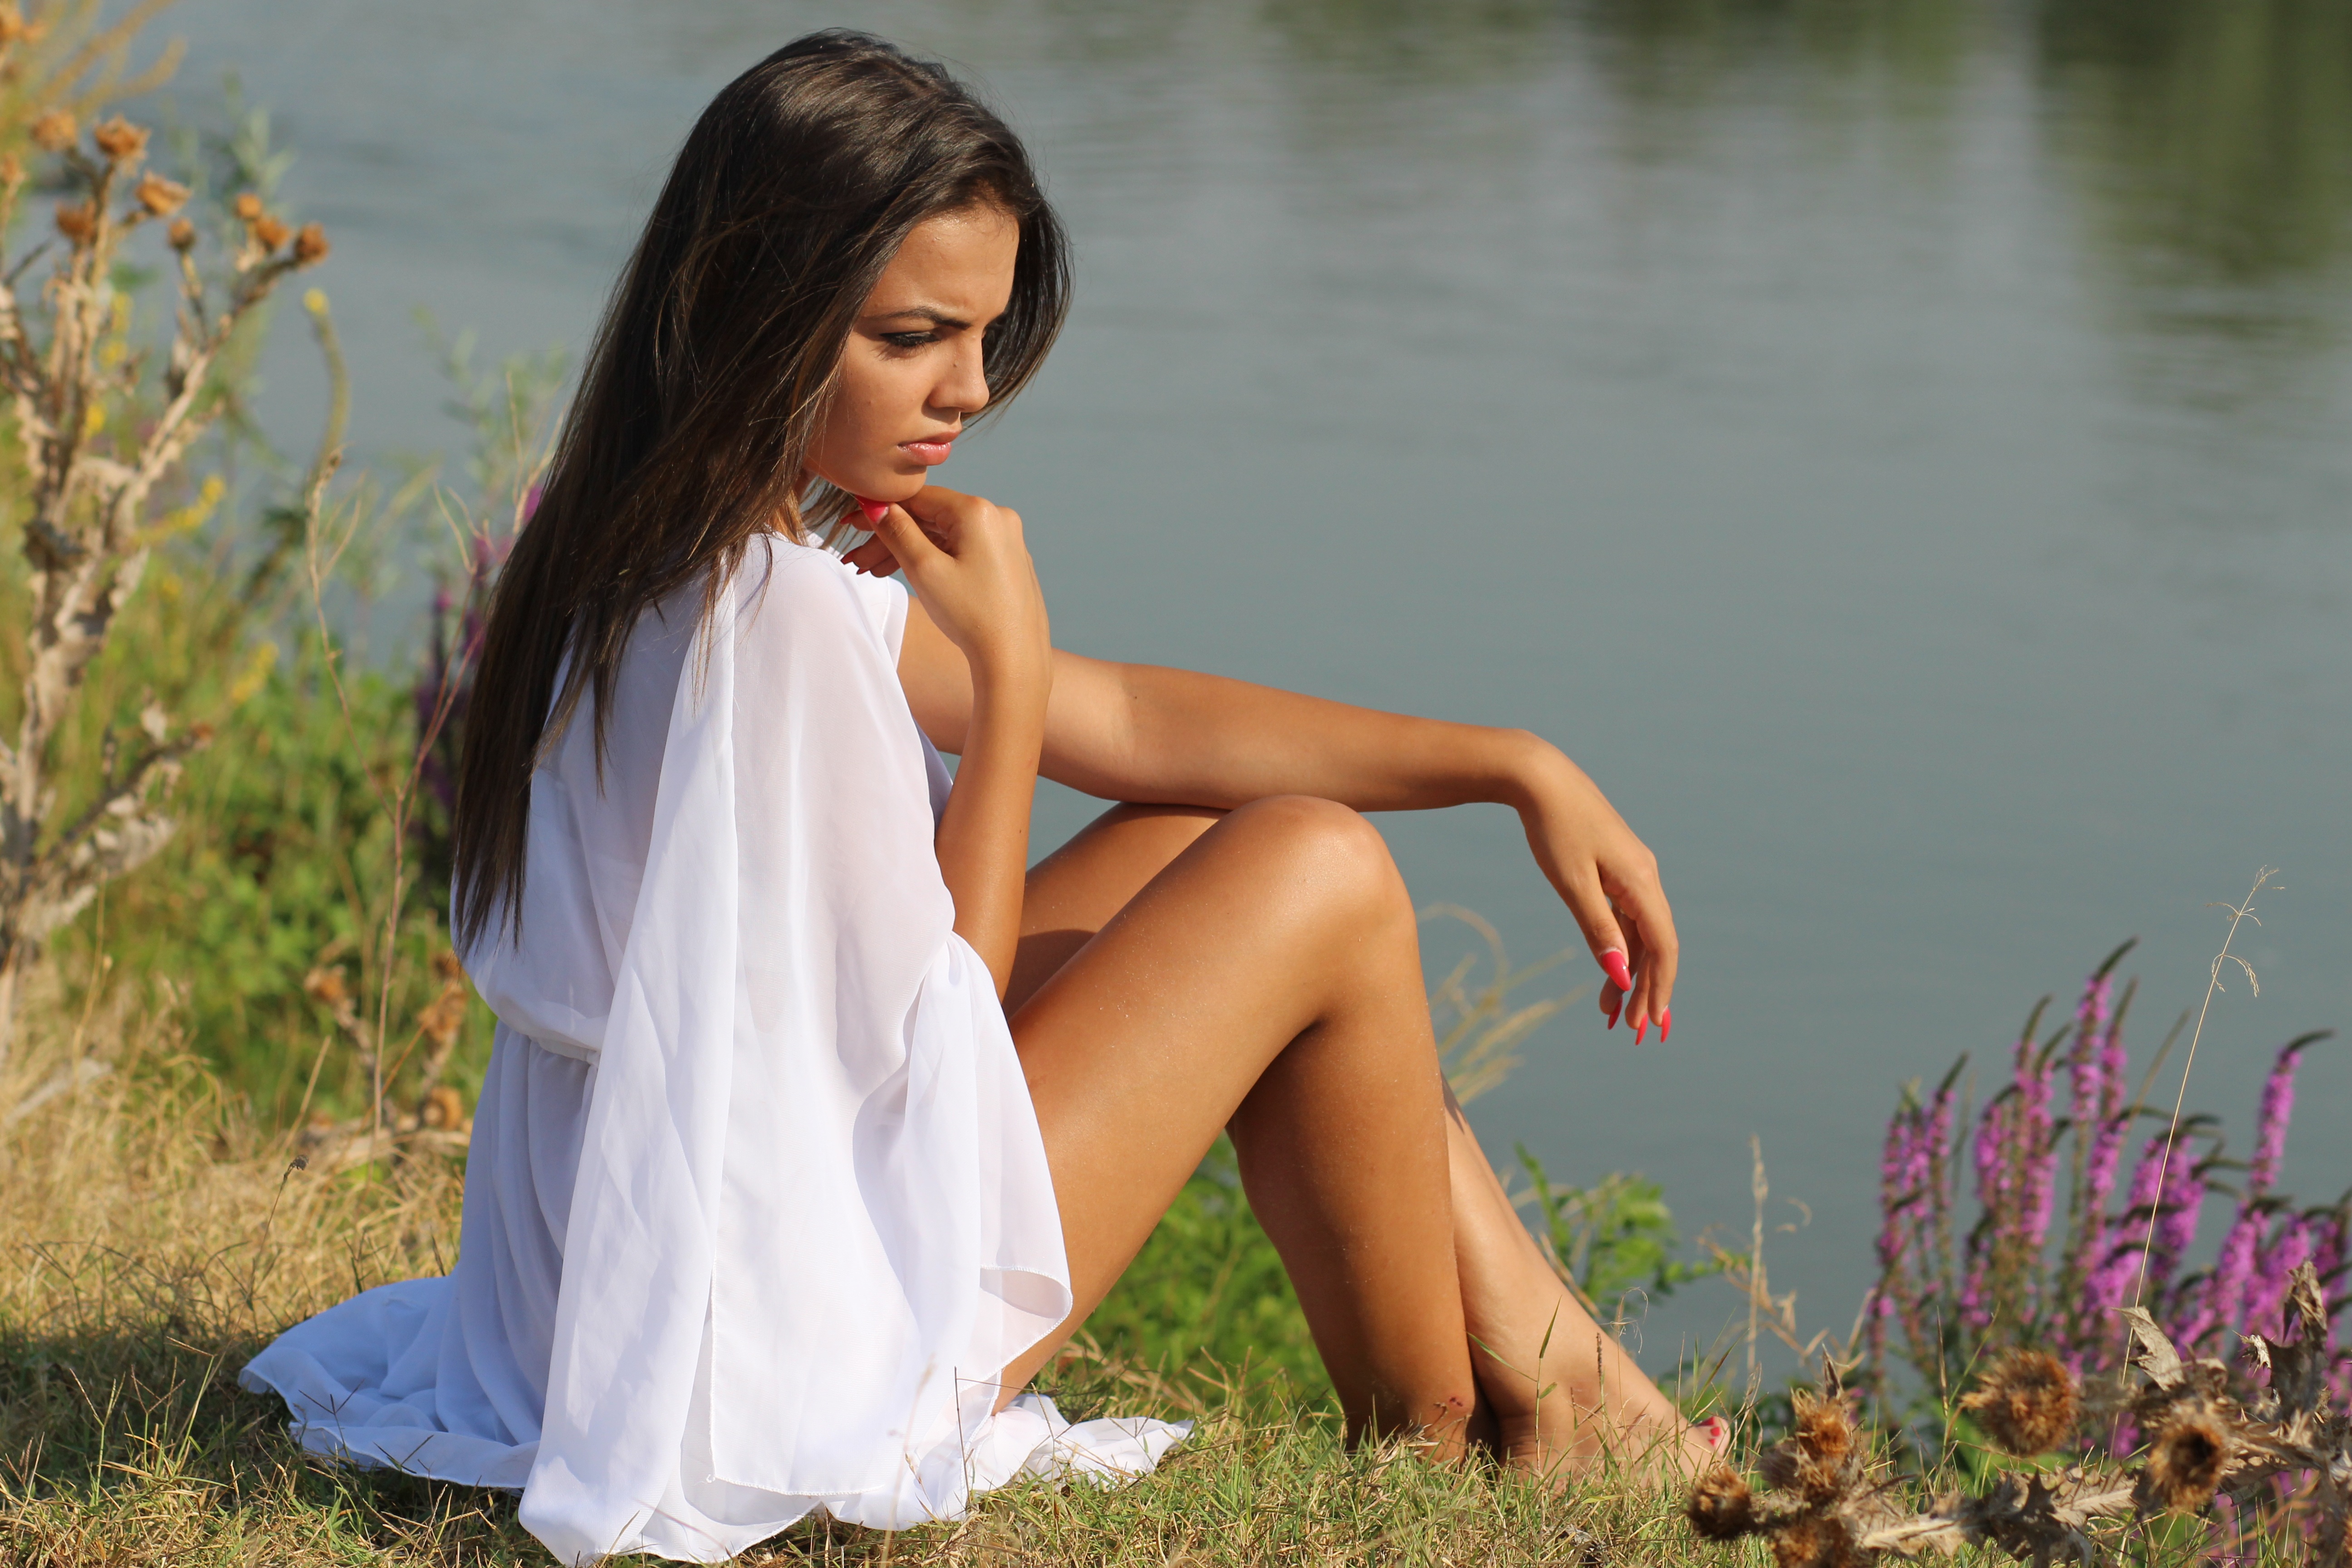
person, girl, woman, hair, white, photography, sunlight, lake, leg, model, spring, brown, clothing, hairstyle, long hair, dress, photograph, beauty, sensual, abdomen, photo shoot, brown hair, portrait photography, art model